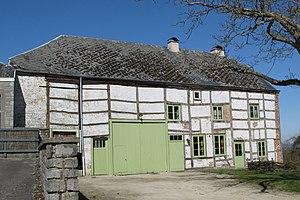
La ferme Moureau à Waha (XVIIe siècle) Lëtzebuergesch: Den Haff Moureau zu Waha aus dem 17. Joerhonnert